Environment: real
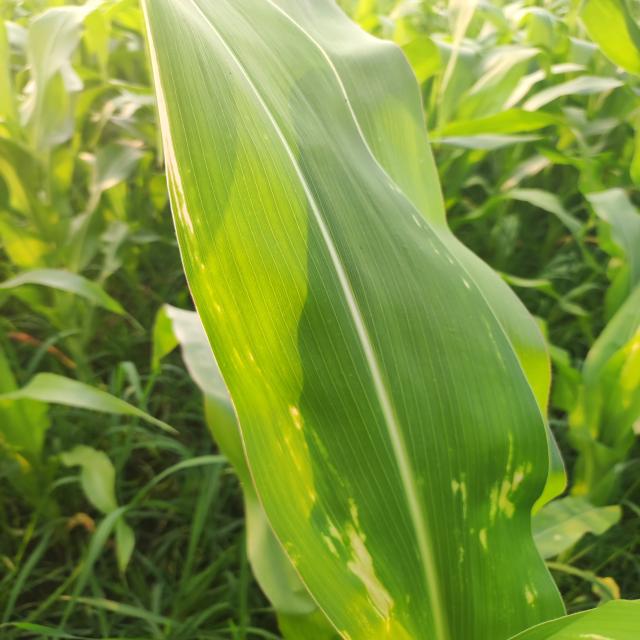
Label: northern_corn_leaf_blight